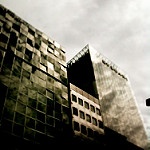
Scene: Outdoor